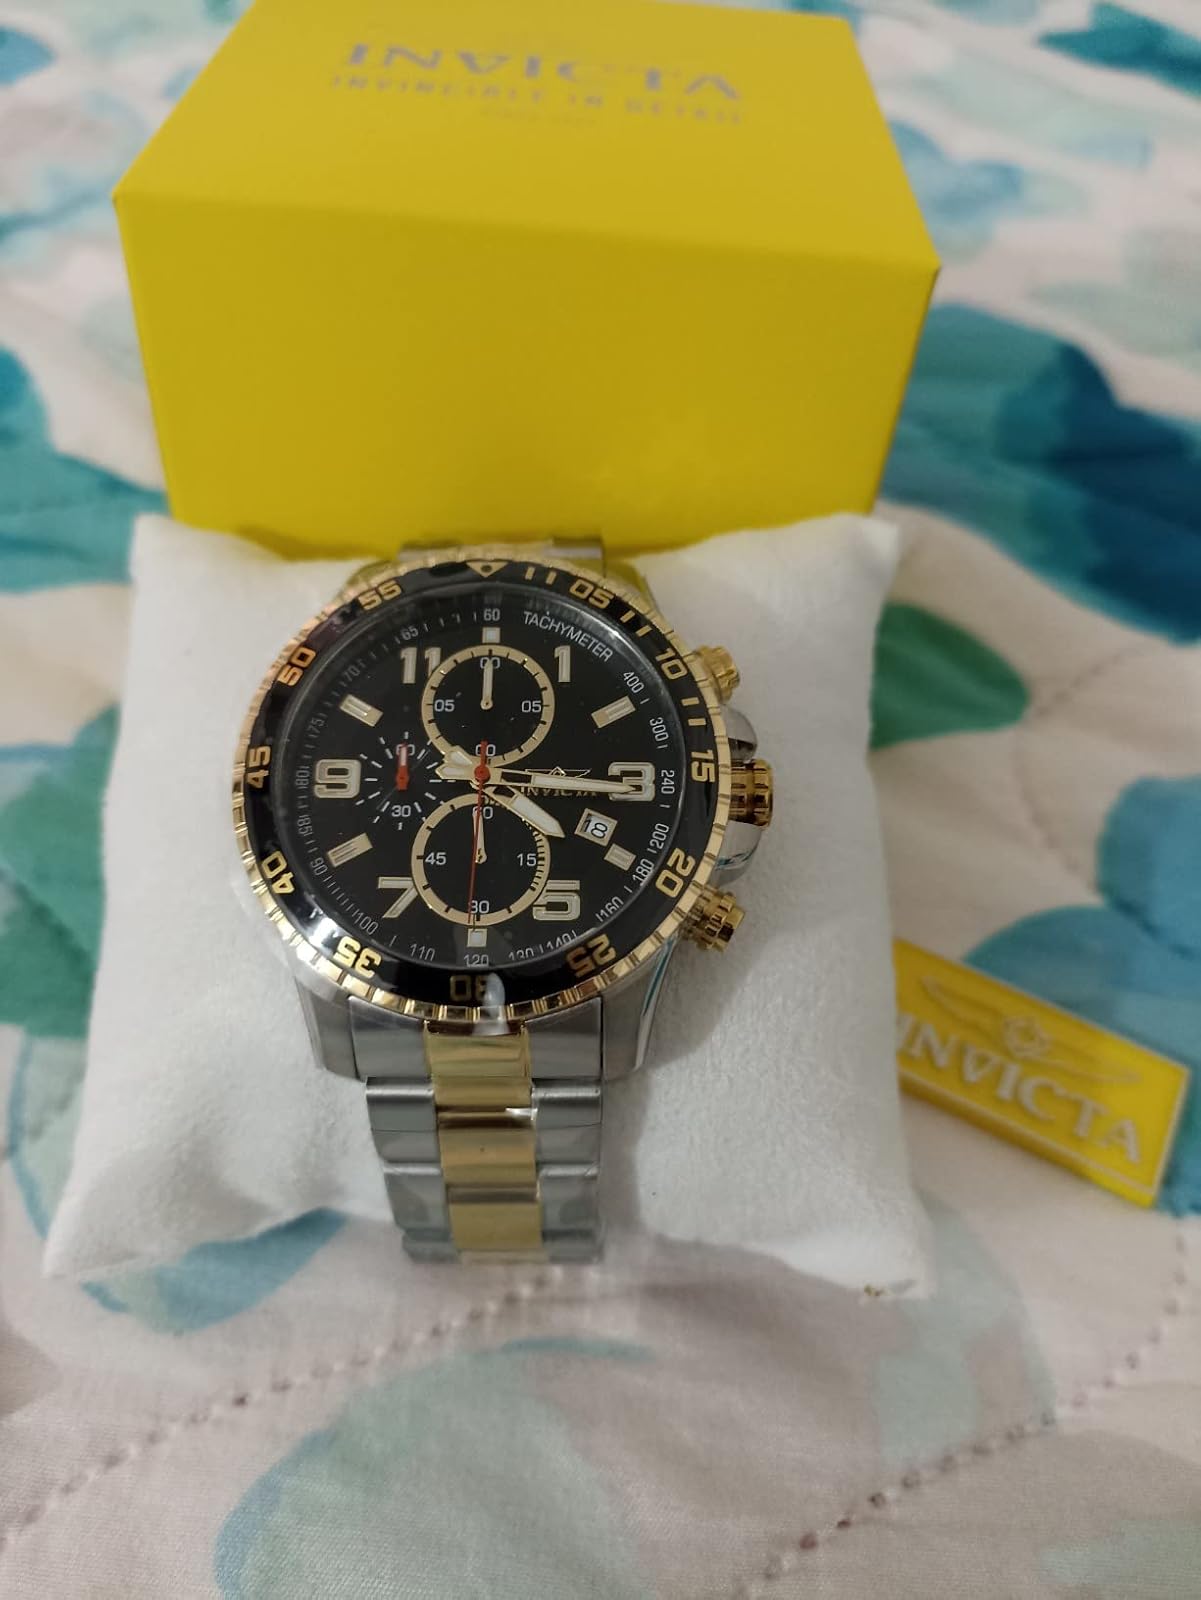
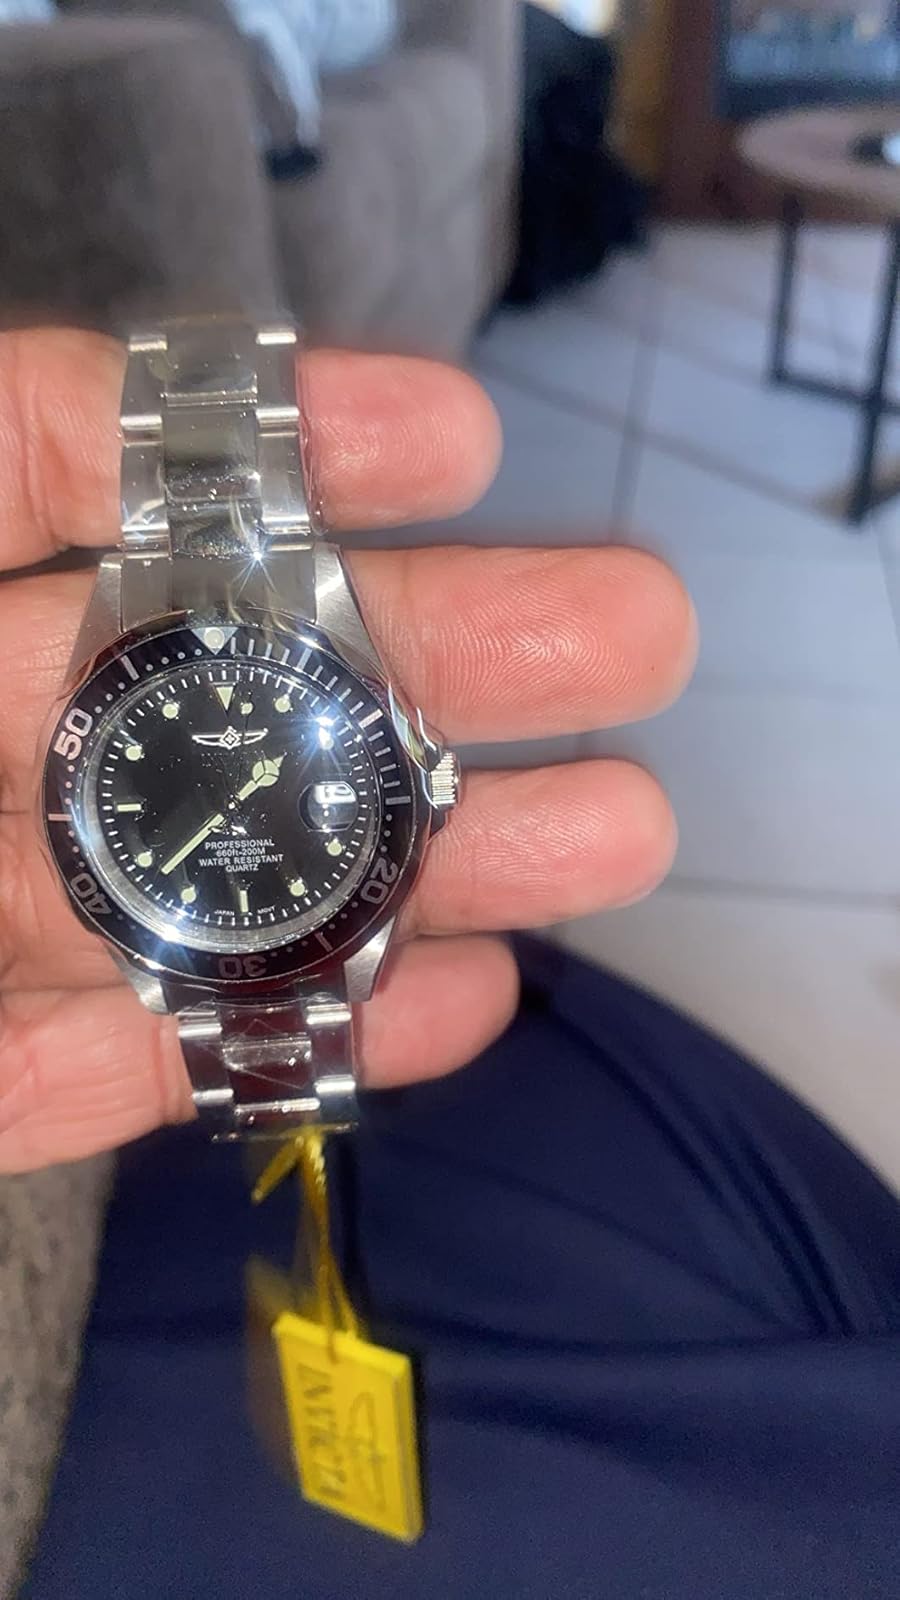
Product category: accessories_watch
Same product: no